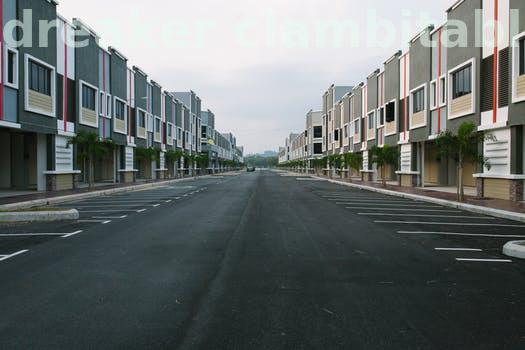
Label: Watermark